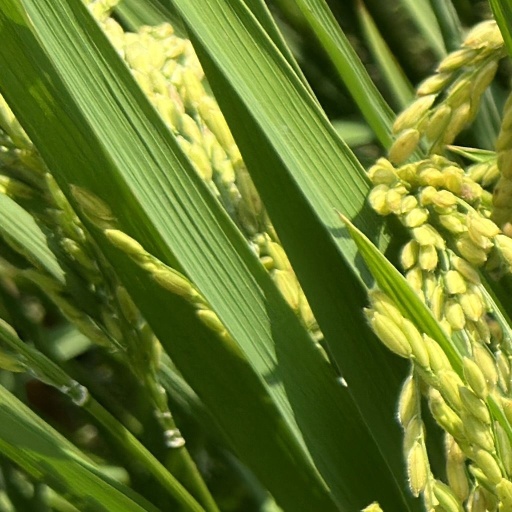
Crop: rice